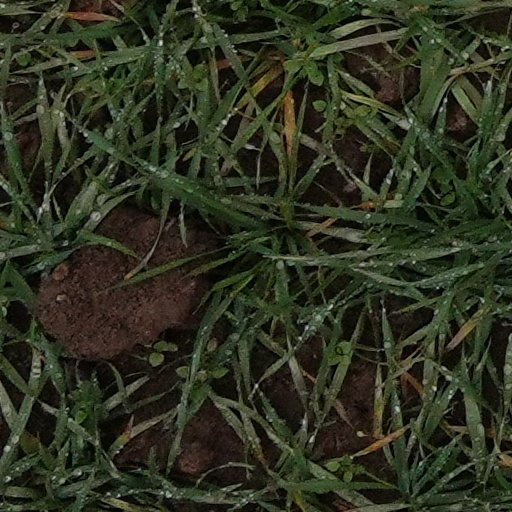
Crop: wheat